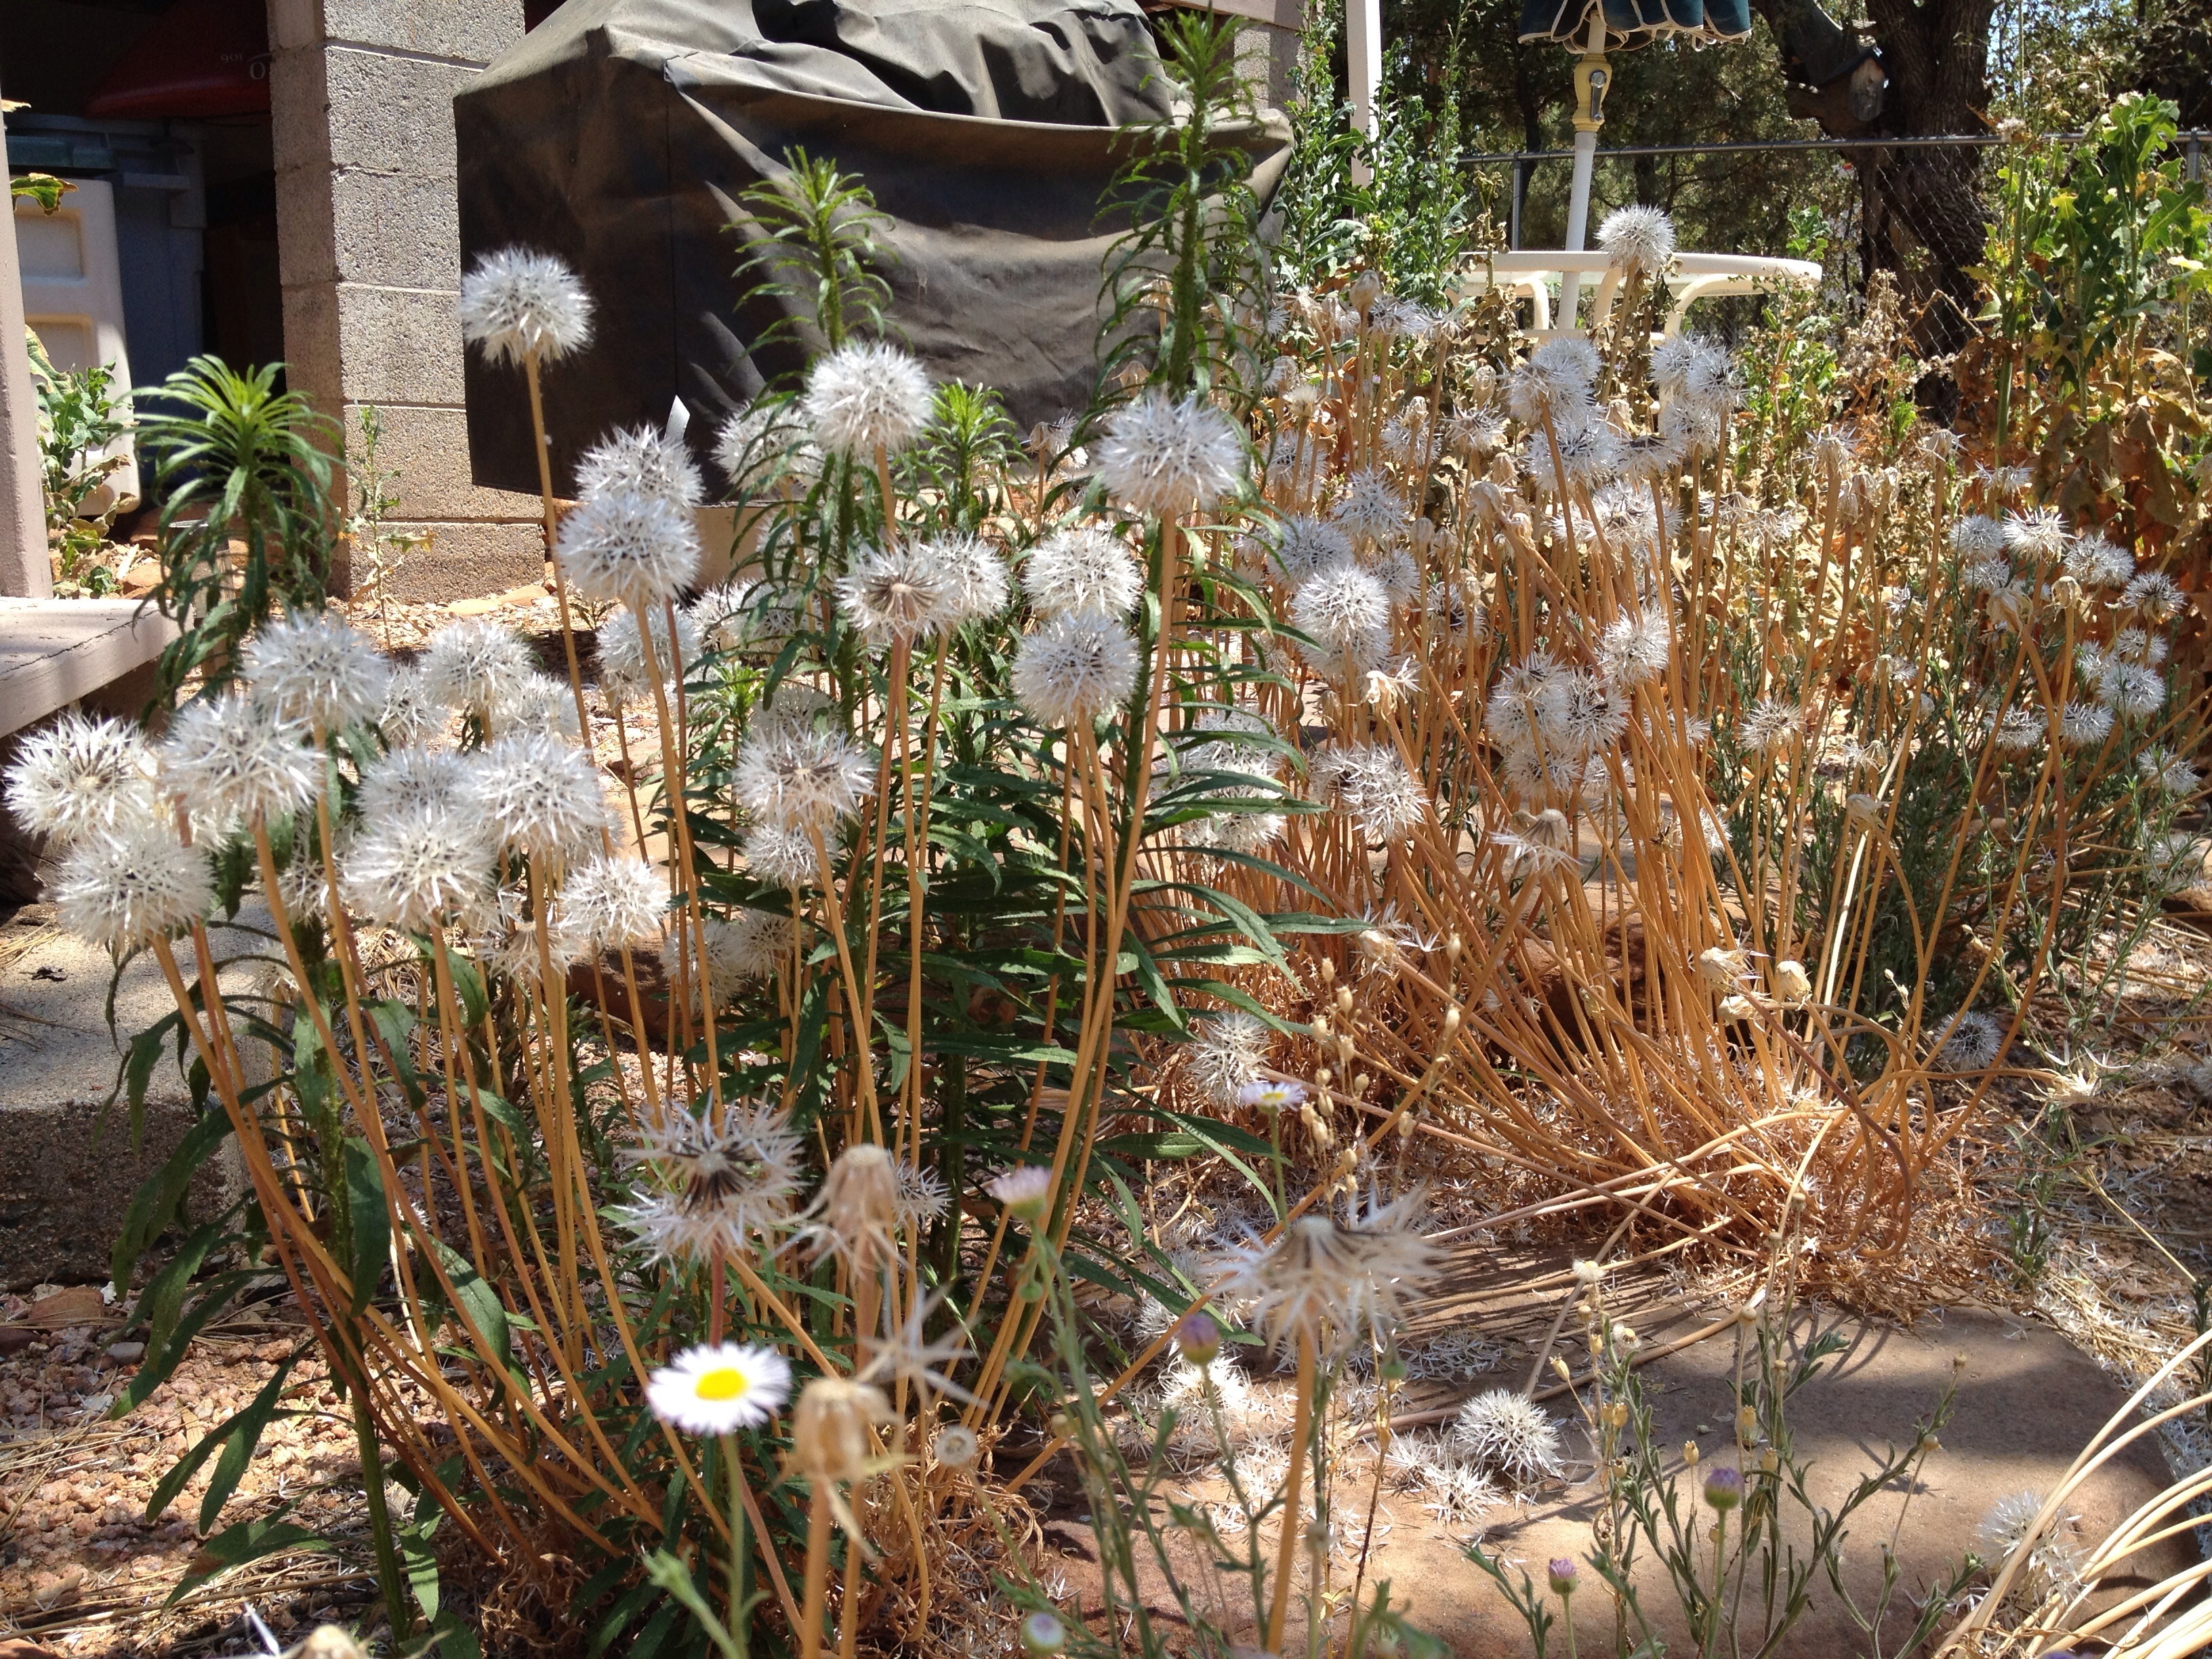
plant, flower, pond, backyard, botany, garden, flora, woodland, yard, flowering plant, land plant